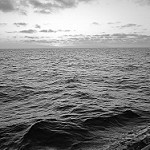
Label: B & W